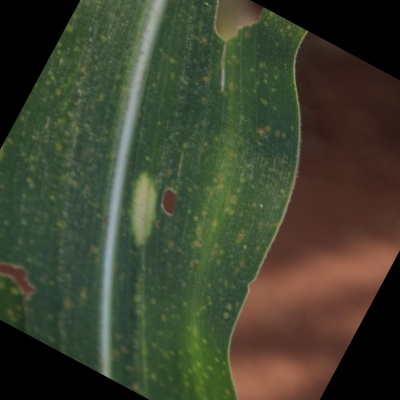
Label: Corn_(Maize)___Leaf_Spot